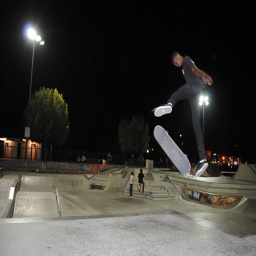
A young man is jumping in the air and flipping his skateboard.
A man doing a trick on a skateboard in a skate park.
A skateboarder riding his board late at night.
The skater is jumping high into the air with the board.
The young man is practicing his tricks on his skateboard.